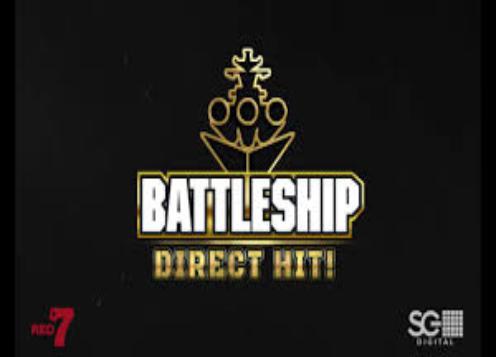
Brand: battleship
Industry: Leisure